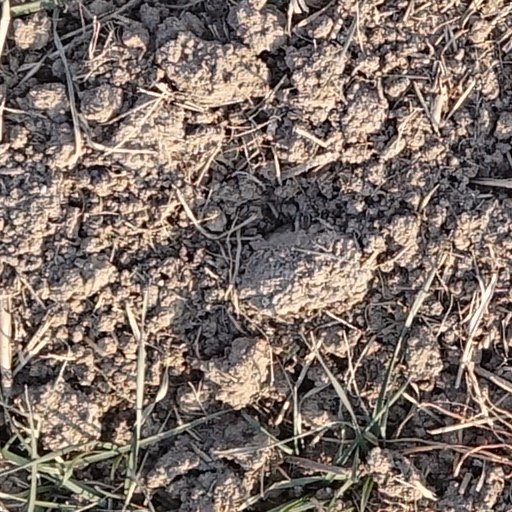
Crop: wheat